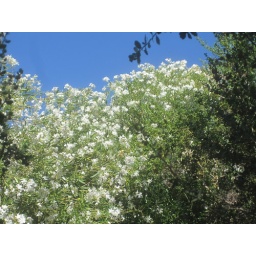
Giant oleander against the blue sky